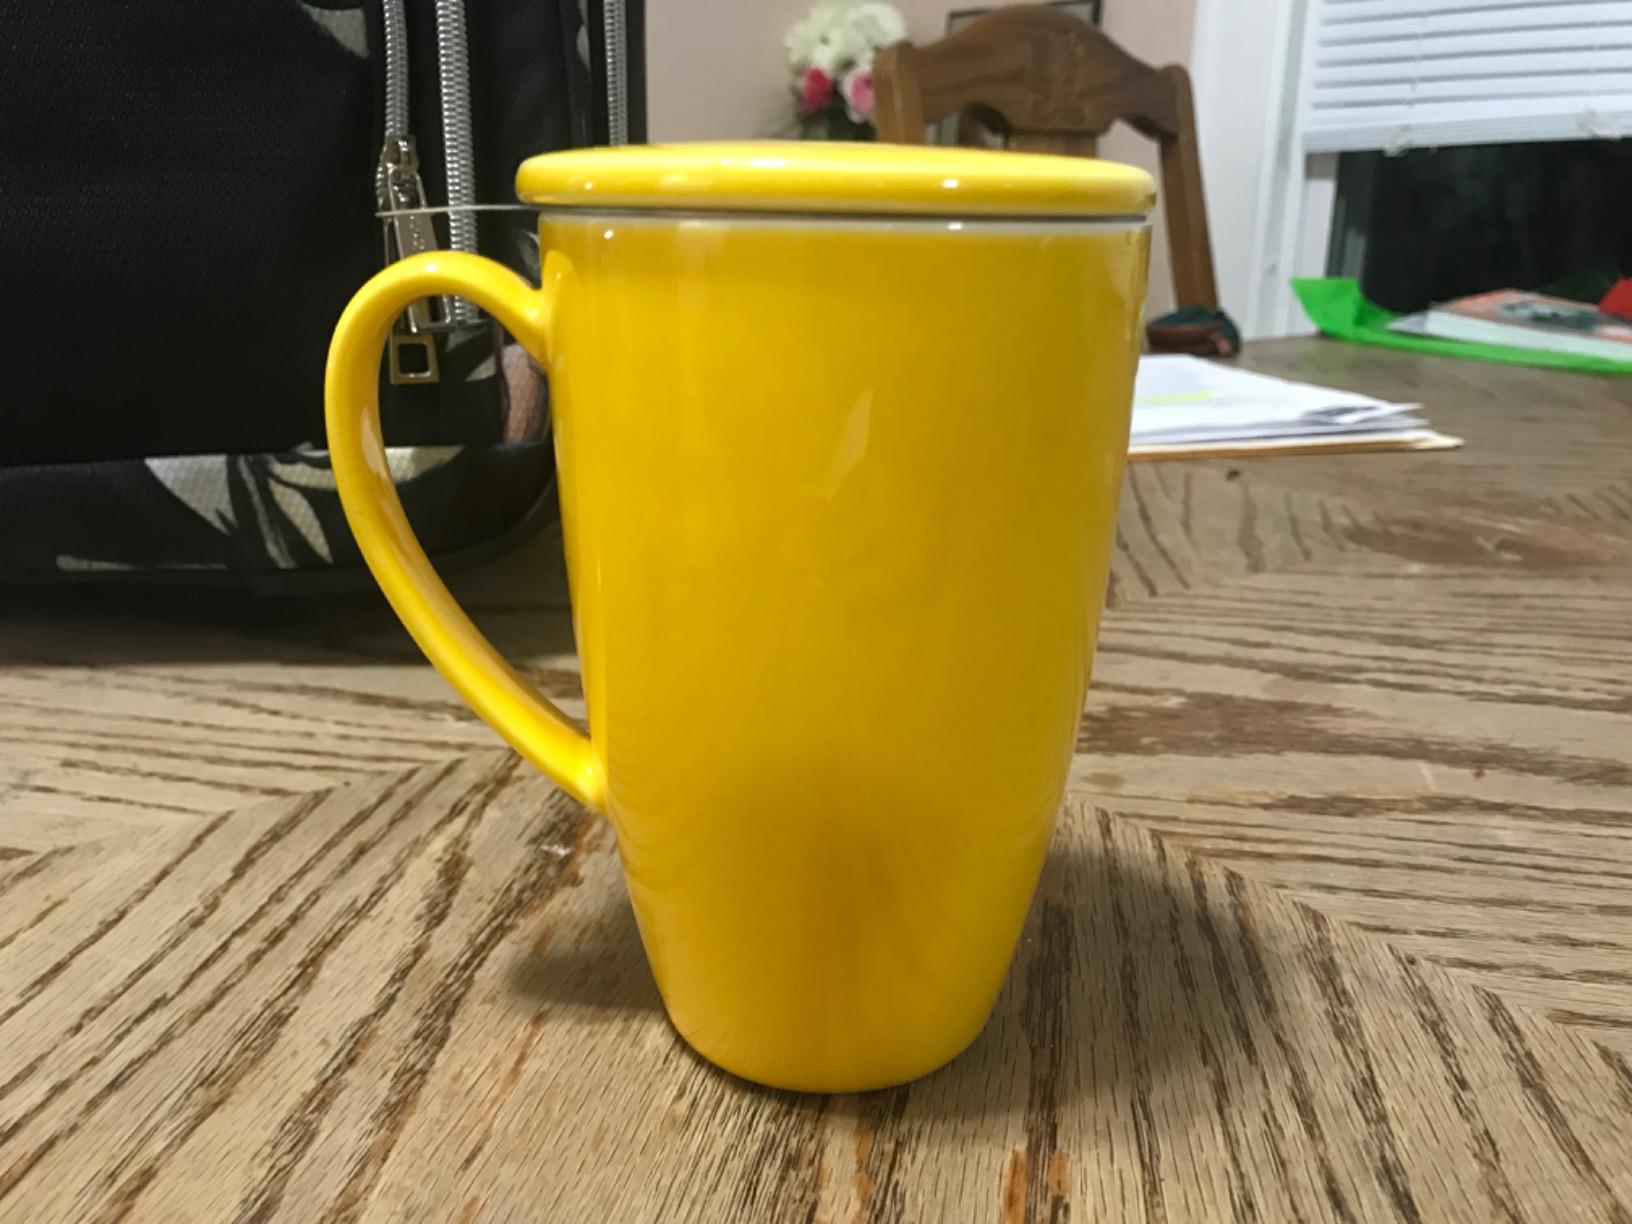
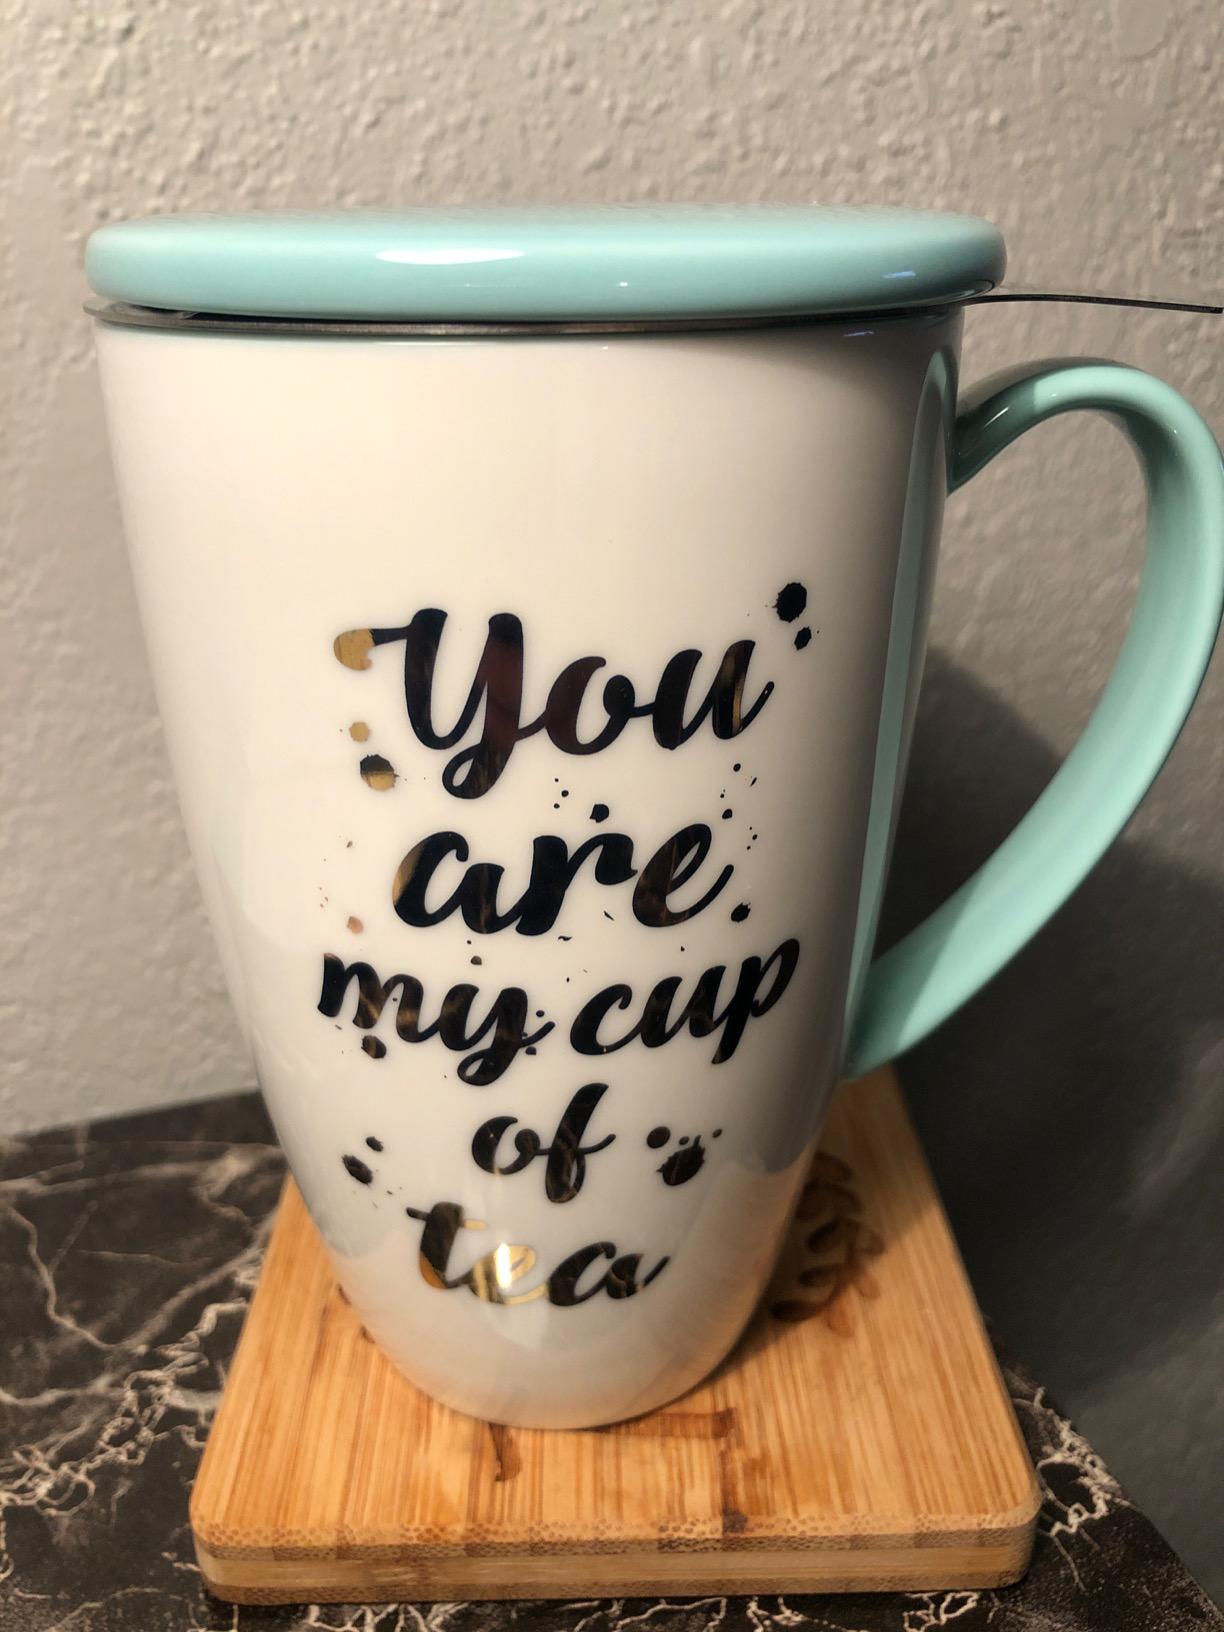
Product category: items_mug
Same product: no